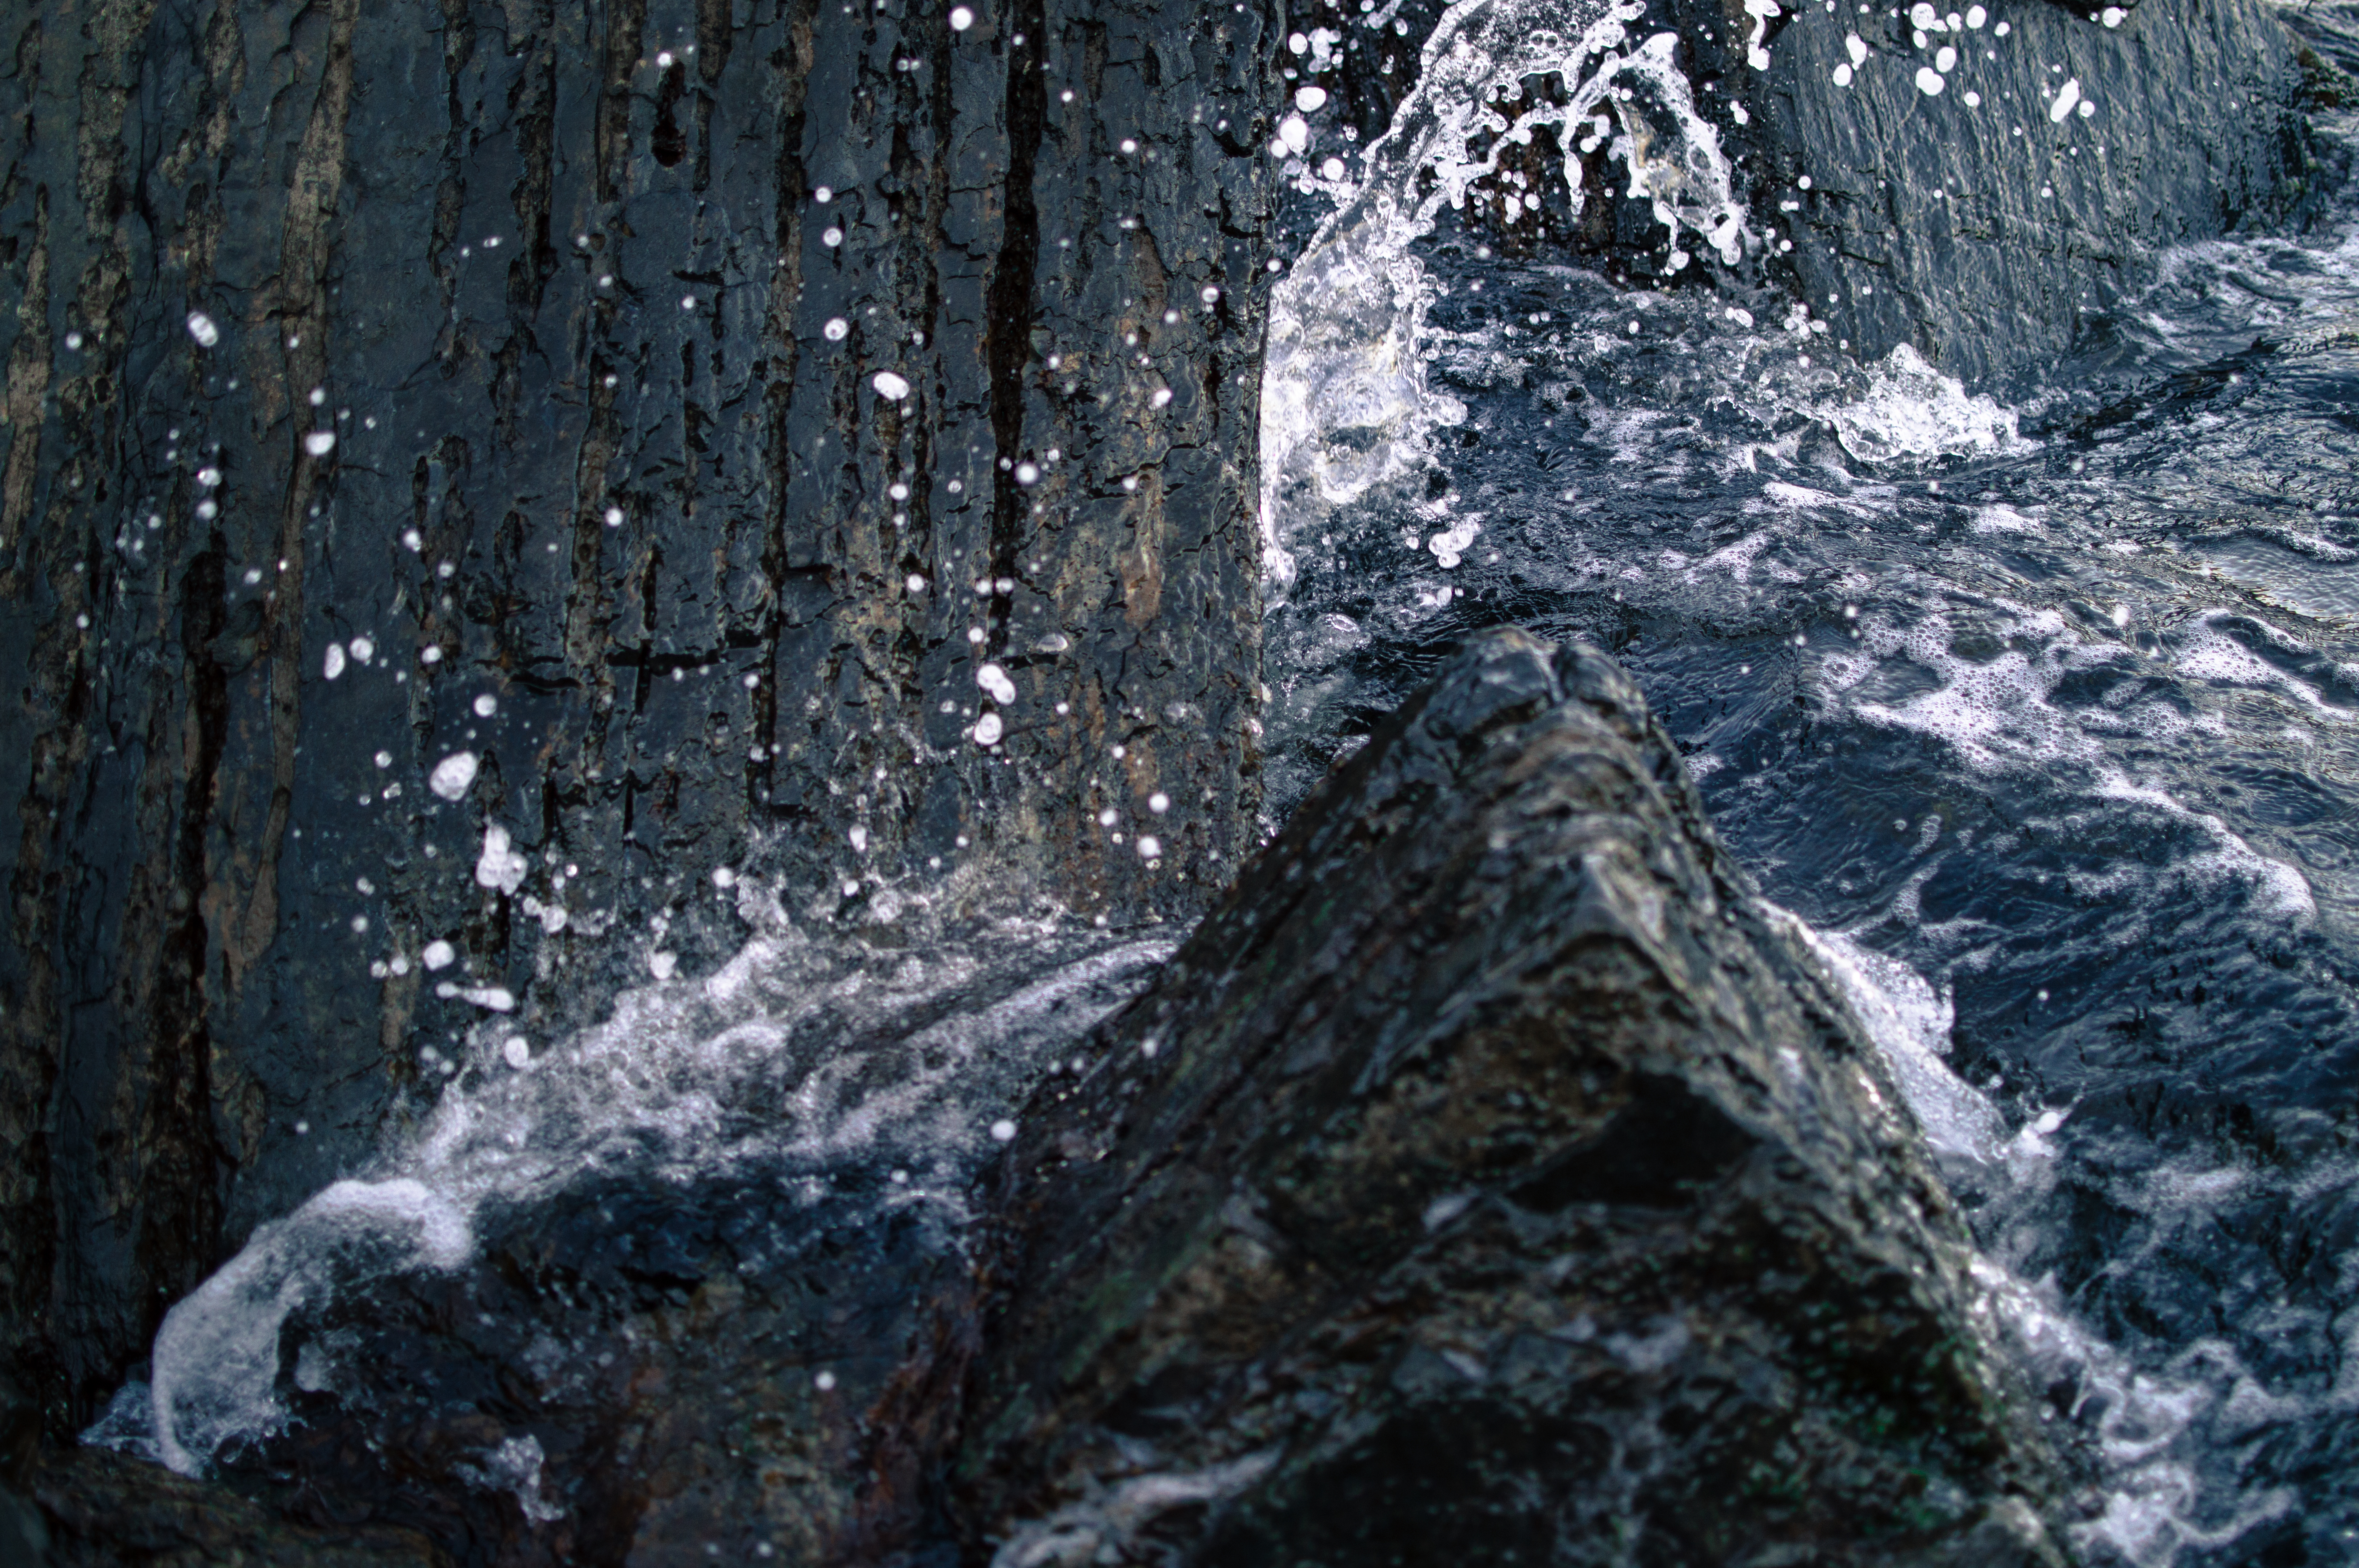
sea, water, rock, ocean, snow, winter, blur, texture, wave, stone, travel, ripple, foam, ice, weather, rapid, rough, terrain, surface, close up, focus, geology, water feature, geological phenomenon, spalsh